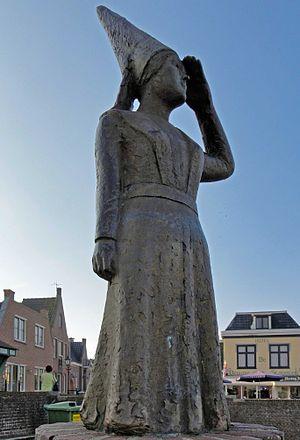
La Petite Dame de Stavoren est un conte originaire des Pays-Bas.
Stavoren est une ville de la commune néerlandaise de Súdwest Fryslân, dans la province de Frise. Son nom en frison est Starum.